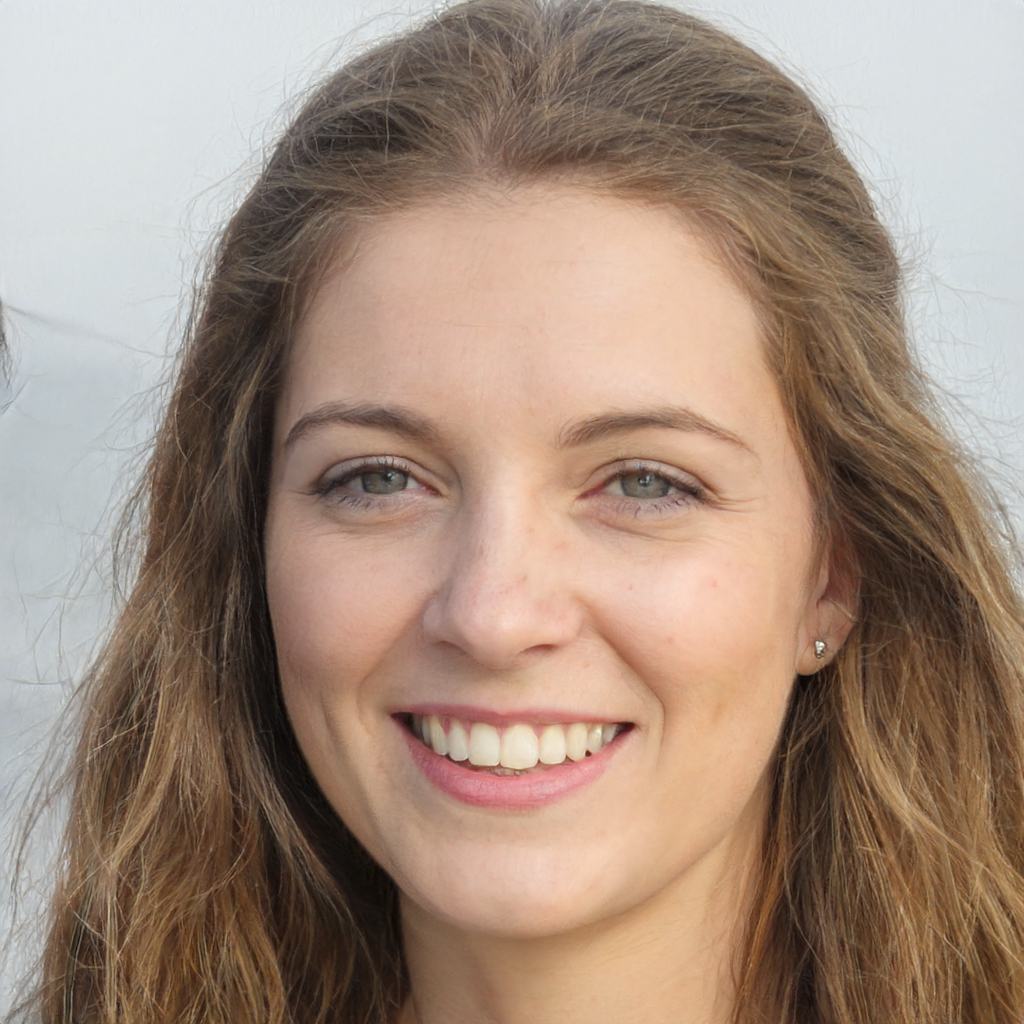
Label: No Watermark